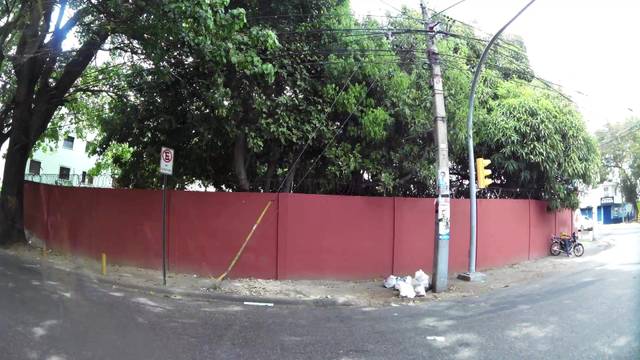
Region: Dominican Republic
Coordinates: 18.493, -69.93